James Kenward

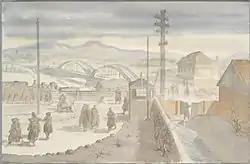
"Recruits Training" by James Kenward

Kenward was born in South London, the son of the Lloyd's insurance broker who invented rain insurance, The Jupiter Pluvius policy. Kenward received his prep school education at Ripple Vale School near Deal in Kent until entering Brighton College in 1919. On leaving Brighton he spent three years at Lloyd's in his father's footsteps before taking up writing full-time, at the age of twenty. His first novel for adults, "John and David", a story of feuding brothers, was published by Peter Davies in 1931. This was followed by the fantasy "Summervale" in 1935, published by Constable and Co. and recounting the metamorphosis of an unassuming suburban insurance broker into a dog. "The Manewood Line", a fictional account of the rise, decline and revival of Selsey's branch line and Kenward's last novel for adults (described as "A Romance" on the fly-leaves of later books), was published by Stanley Paul in 1937. Kenward's next book, "The Roof-Tree", can be classed loosely as a work on architecture and was first published in 1938: it was reissued in The Oxford Bookshelf series in 1941. This was the first book that Kenward illustrated himself, apart from a few maps drawn for "The Manewood Line".